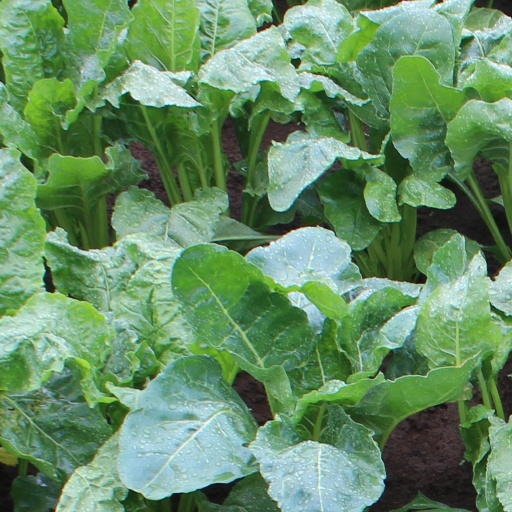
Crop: sugar beet